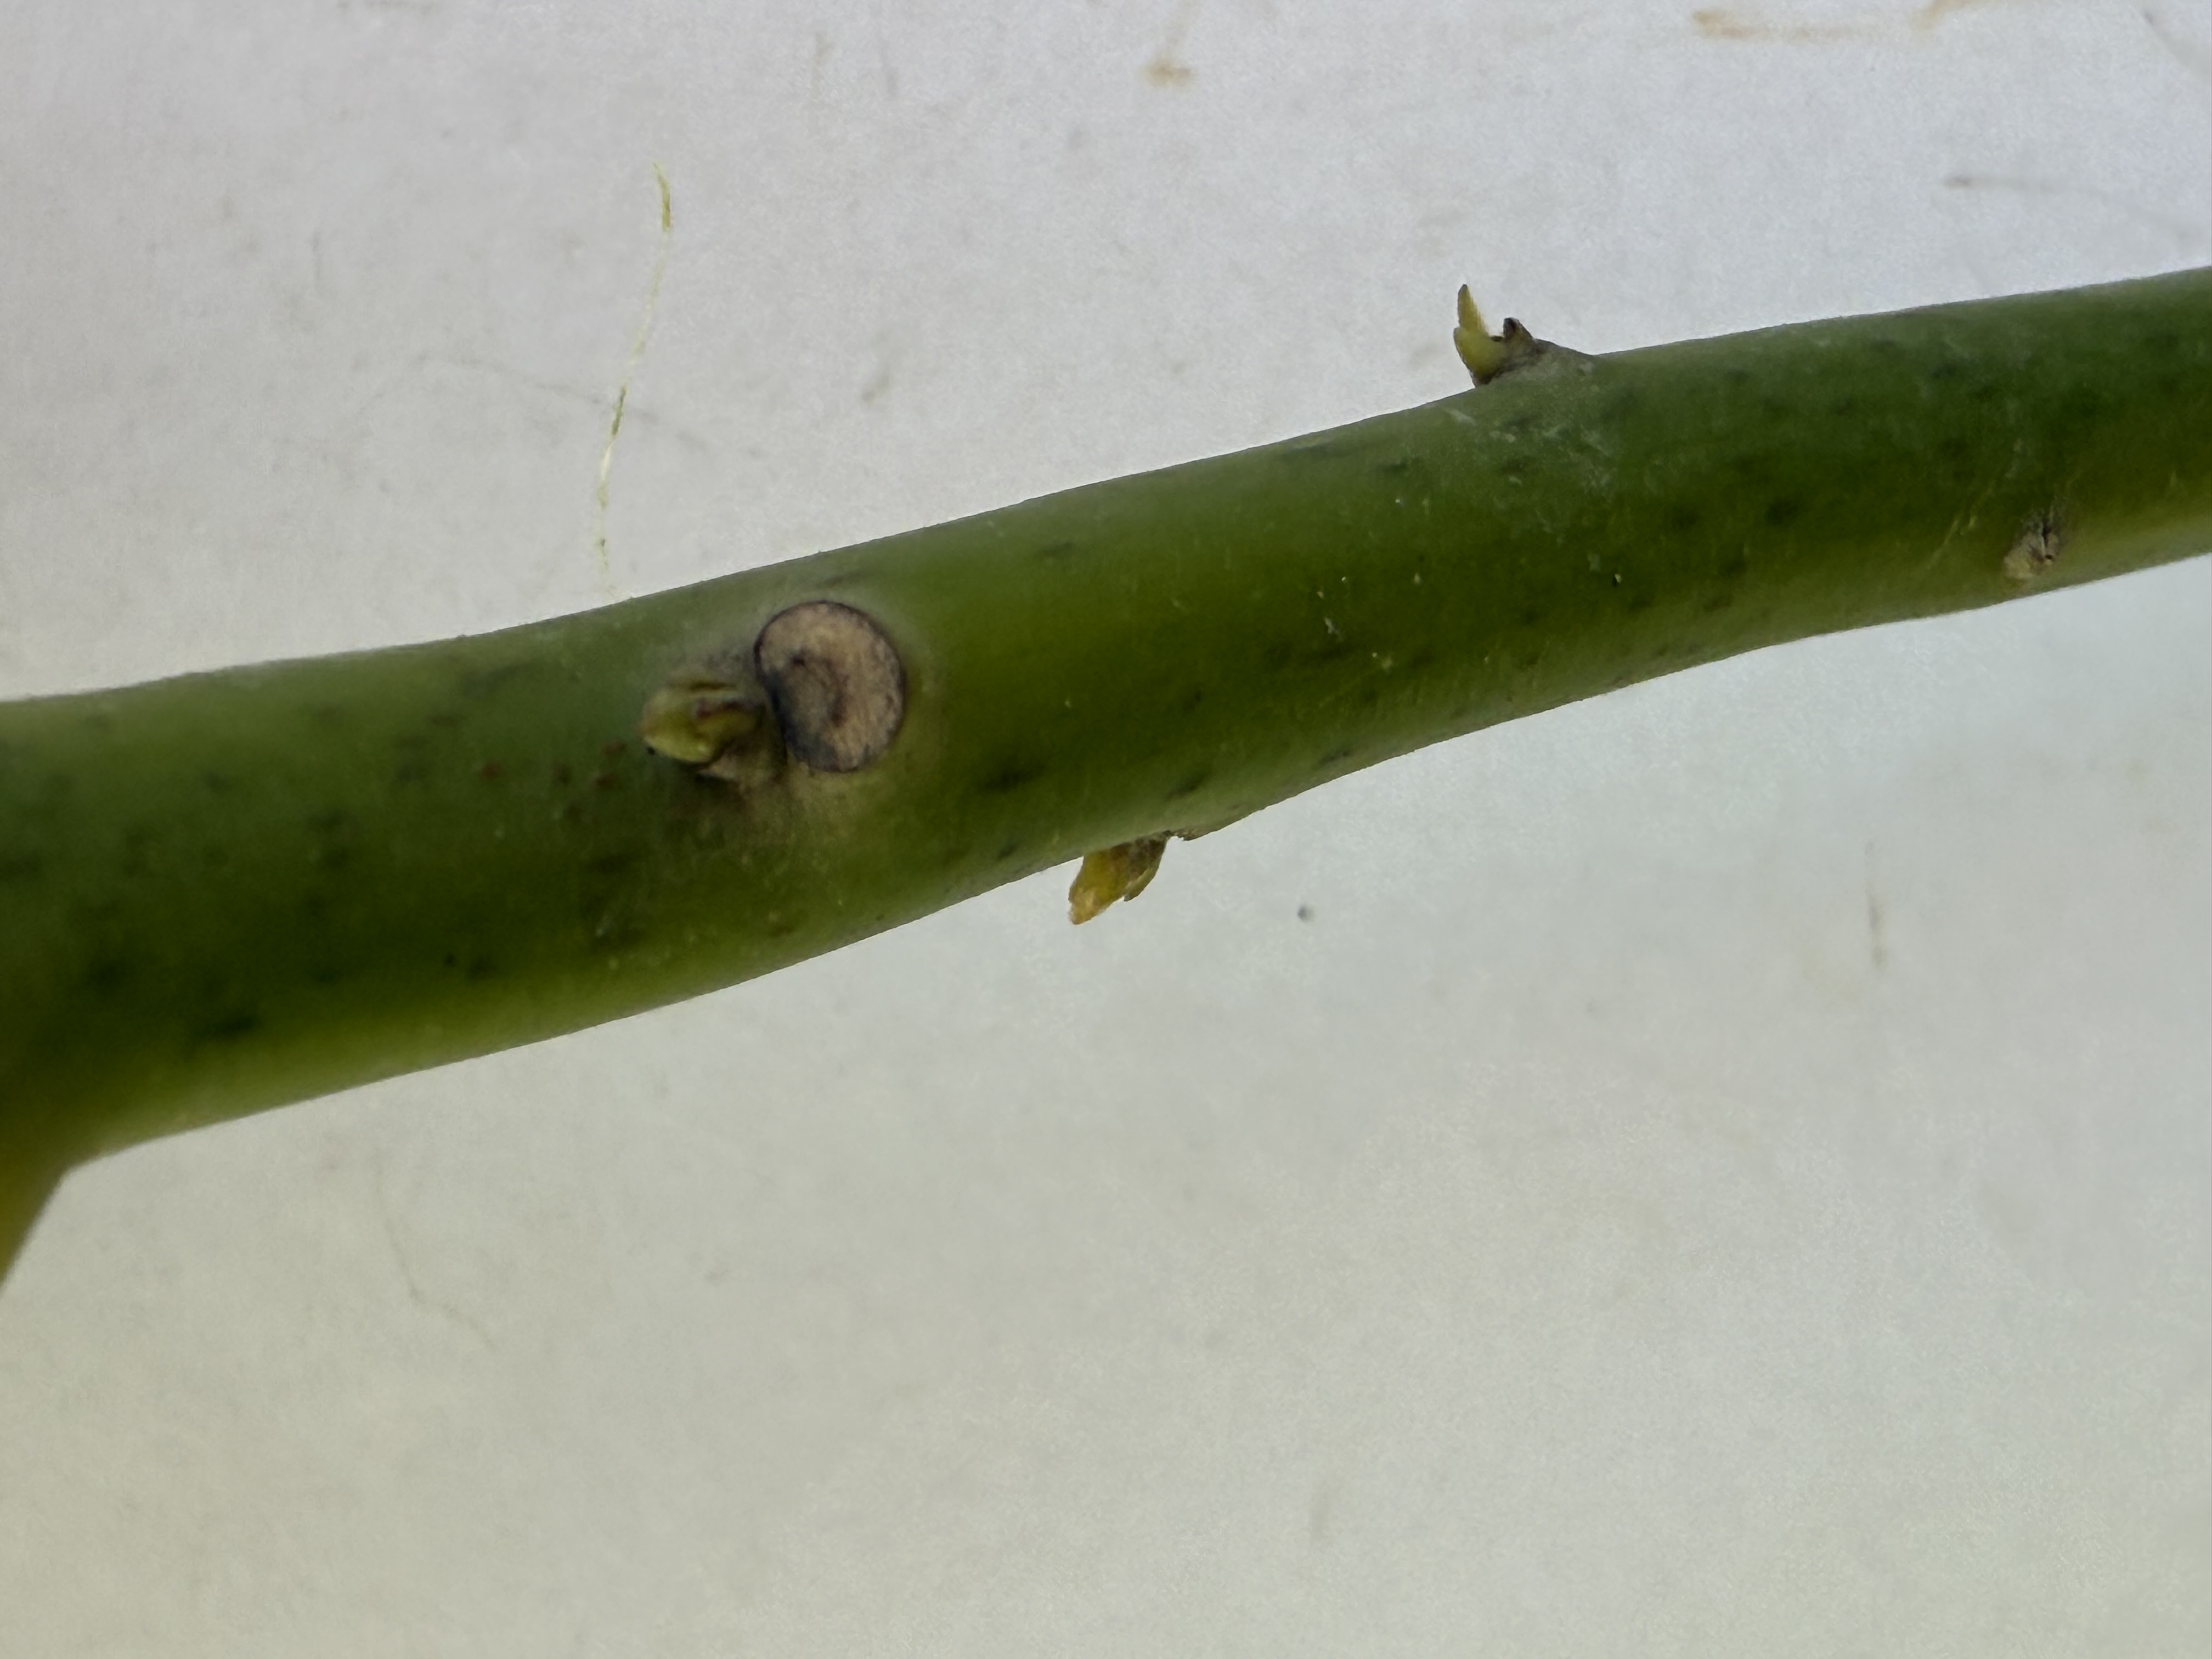
Variety: Avocado